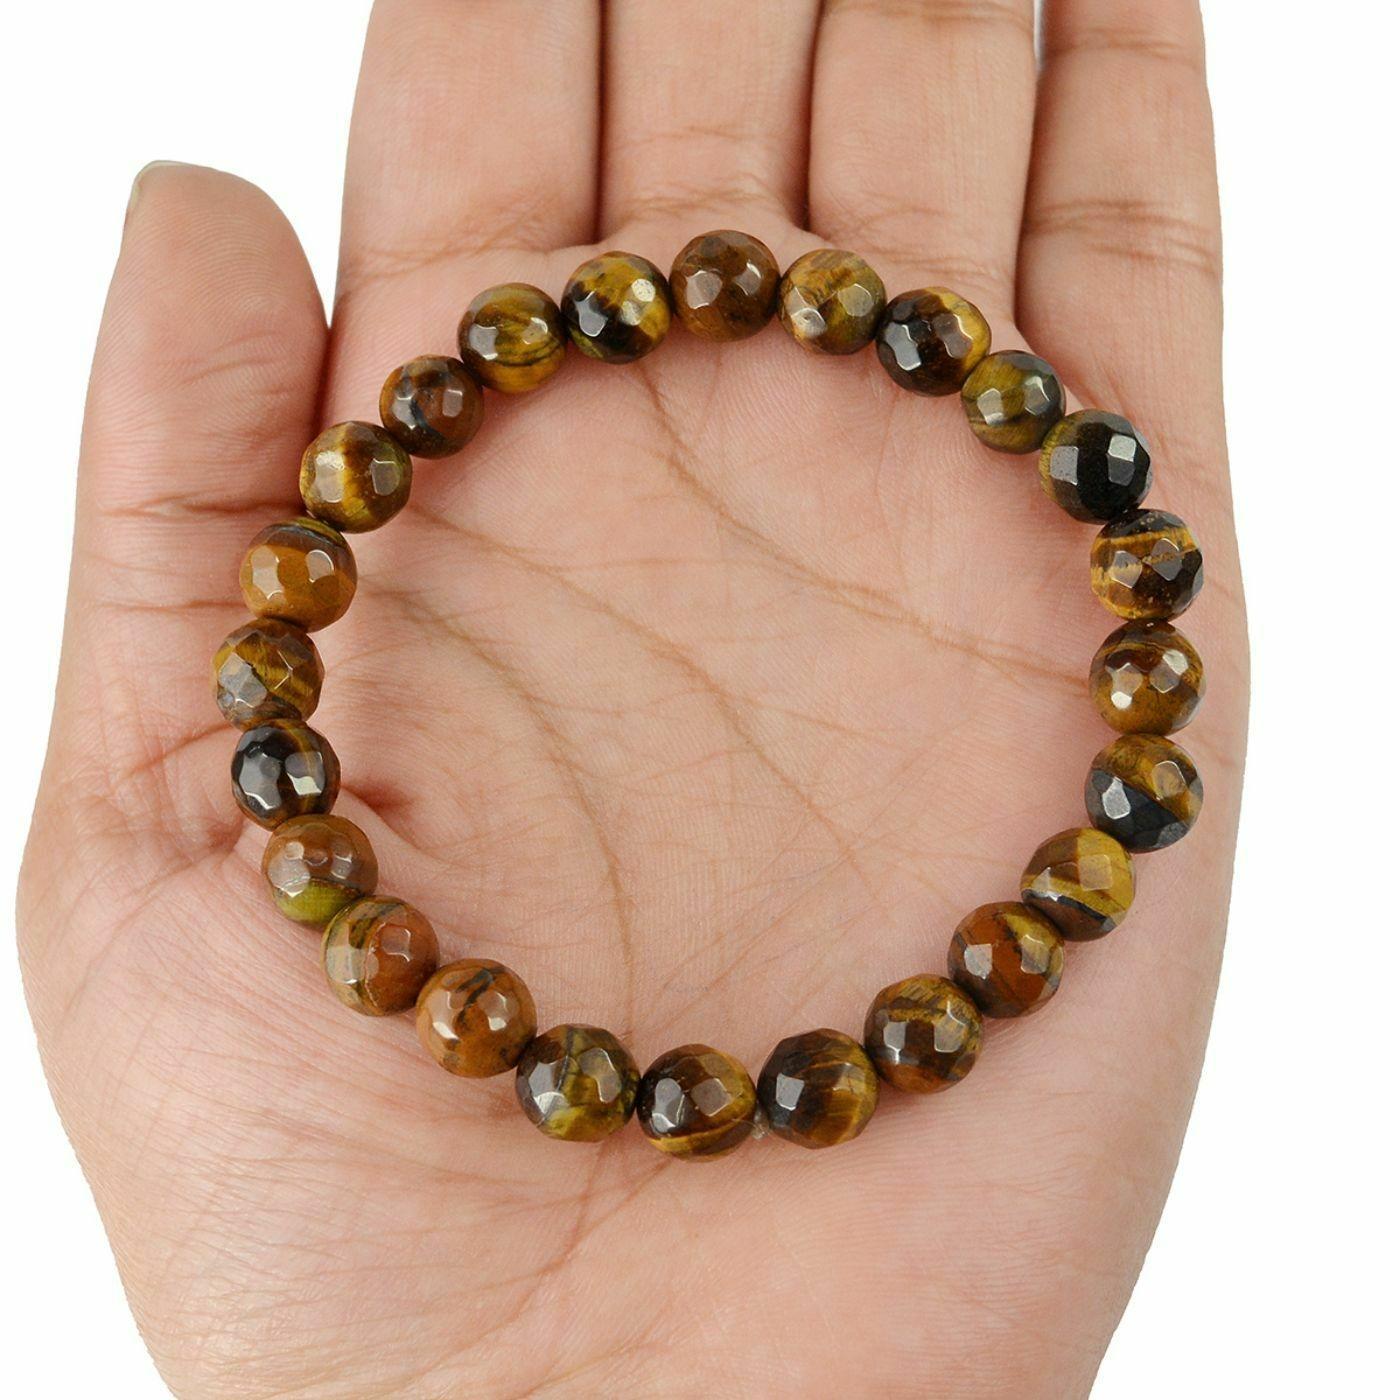
Reiki Crystal Products Tiger Eye Faceted Bead 8 mm Bracelet for Reiki and Crystal Healing Stones
Type: Bracelets & Bangles
Brand: Reiki Crystal Products
Price: Rs. 375
Stretchable Elastic Handmade Natural Crystal Stone Bracelet | Diameter : 2.5 Inch. | Stone Size - 8 mm DC | Charged By Reiki Grand Master & Vastu Expert
Features: Stretchable Elastic Handmade Natural Crystal Stone Bracelet | Diameter : 2.5 Inch. | Stone Size - 8 mm | Shape : Diamond Cut | Charged By Reiki Grand Master & Vastu Expert,Natural Healing Stone for Reiki Healing, Crystal Healing, Numerology, Tarot, Astrology, Vastu, Angle Healing & Feng Shui,100% Authentic, Original and Natural Healing Stone / Crystal - small holes, crack marks on the surface or inside the stones are often visible,Material : Natural Healing Stones See Images & Product Description For Healing Properties /Advantages,Stylish Party-Daily-Office-Casual Wear Reiki Healing Stone Bracelet for Men, Women, Boys, Girls. Best for Gifting & Personal Use.
Included: Pack Of 1 X Tiger Eye 8 mm DC Bracelet